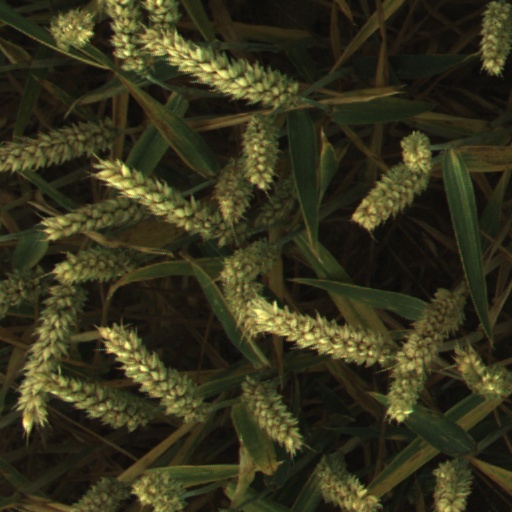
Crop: wheat